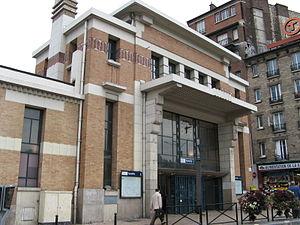
Gare de Gentilly vue de l'extérieur, RER B, France
Gentilly est une commune française située dans le département du Val-de-Marne en région Île-de-France
La gare de Gentilly est une gare ferroviaire française de la ligne de Sceaux, située dans la commune de Gentilly.